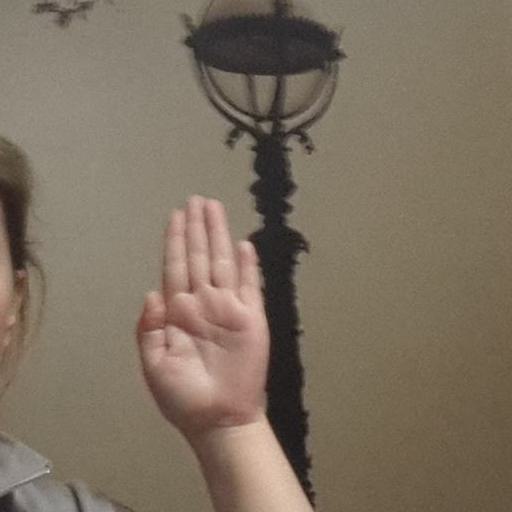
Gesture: stop